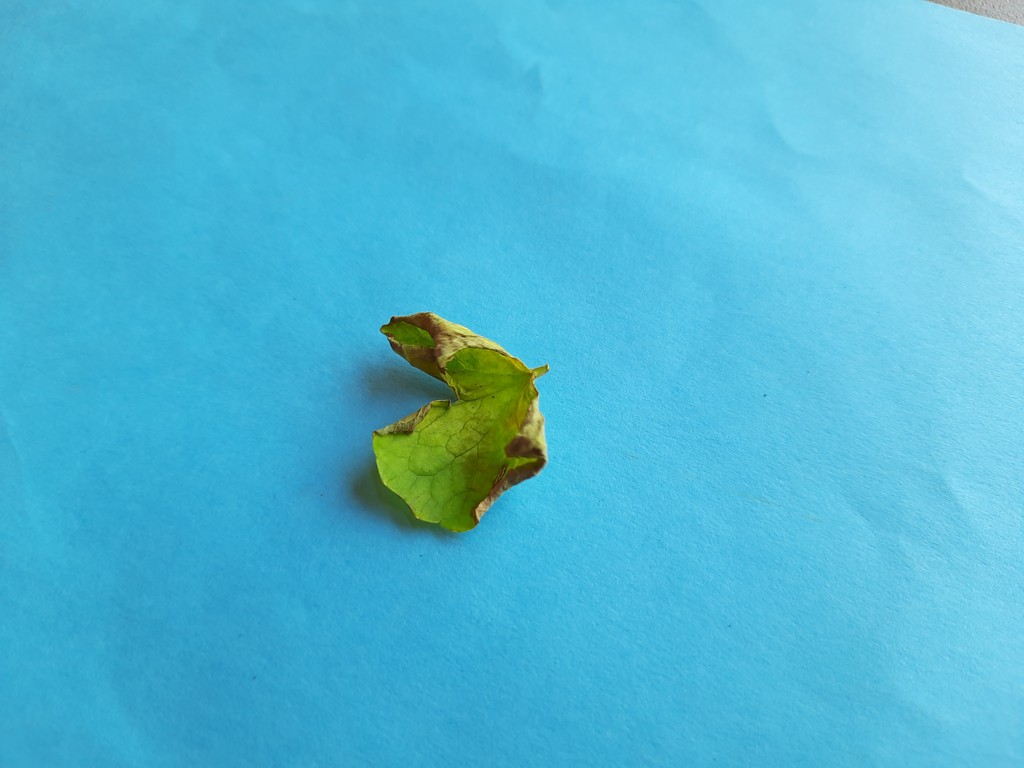
Label: Unhealthy